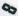
Number: 8